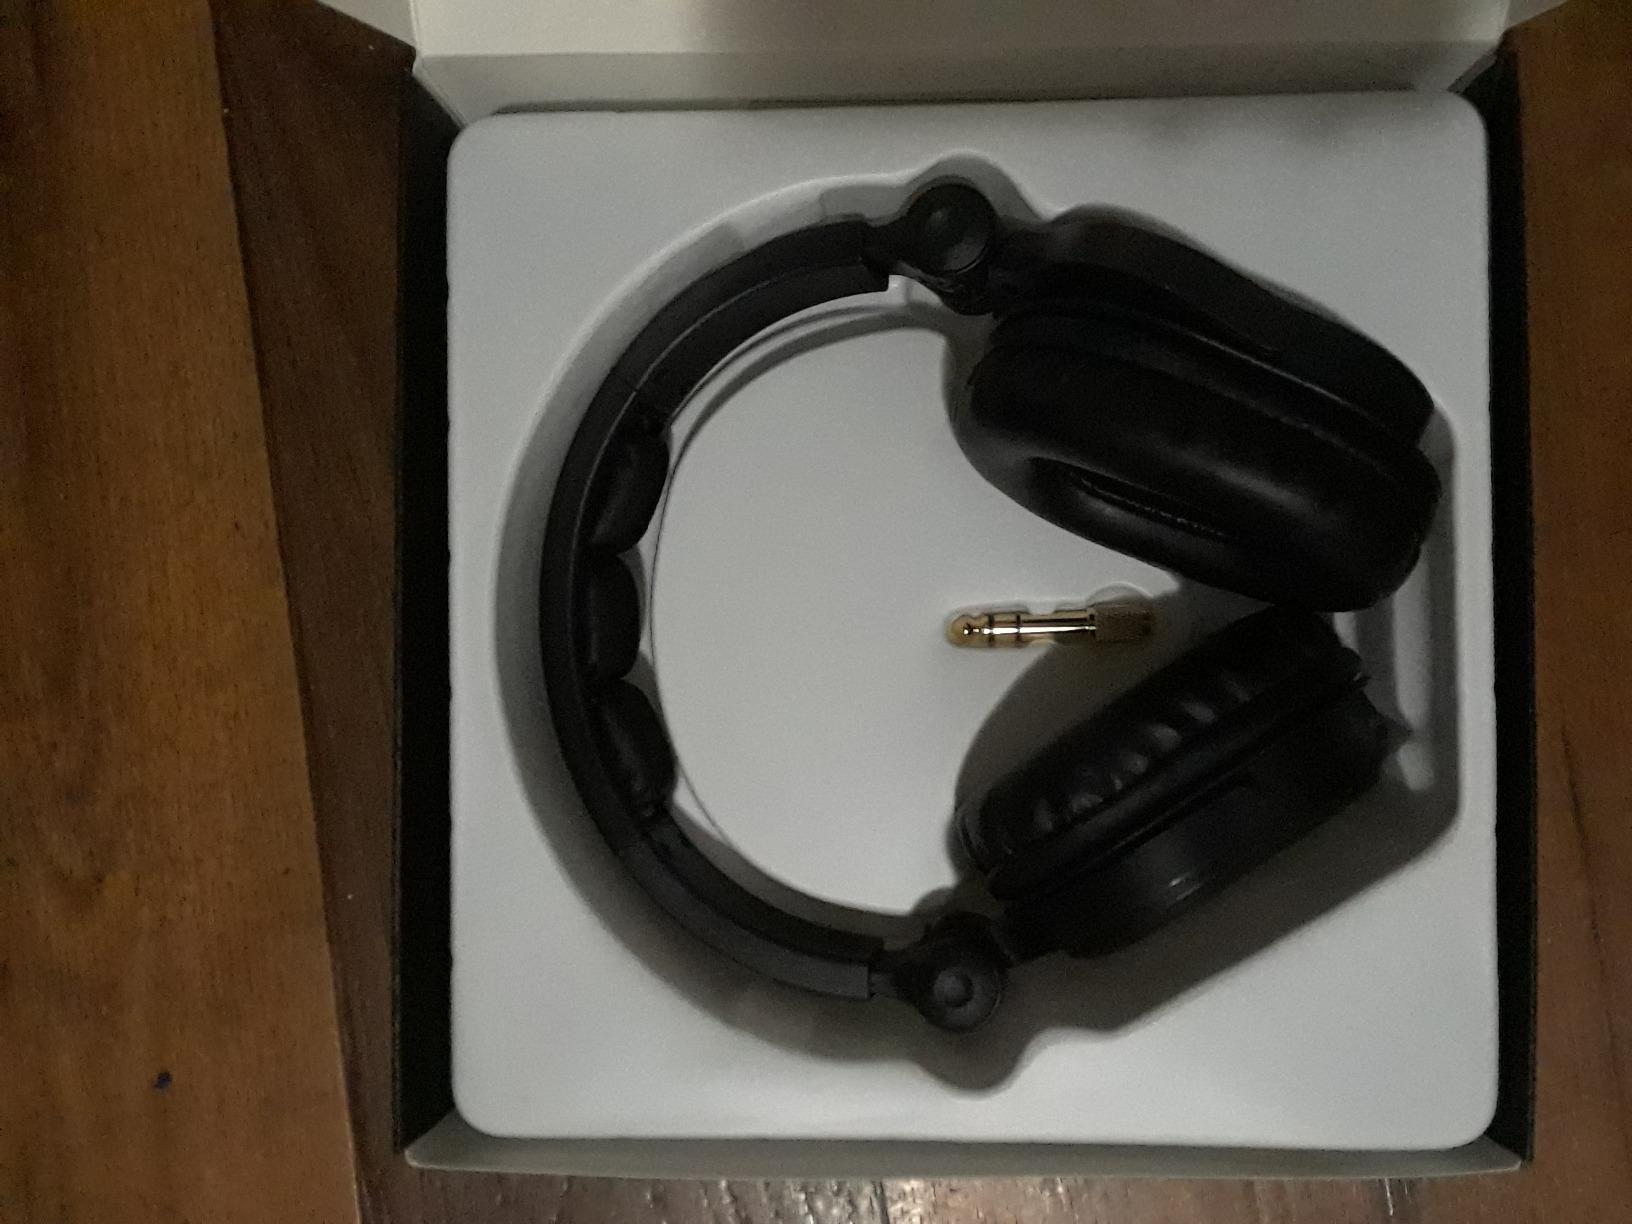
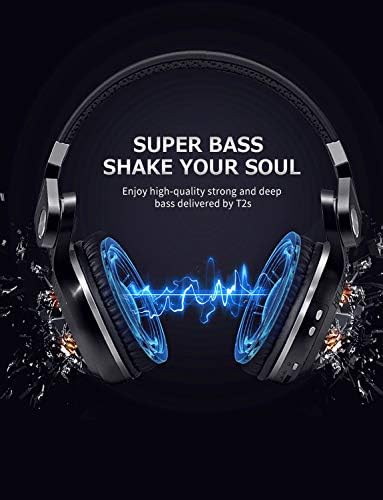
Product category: headphones
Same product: no